Ice

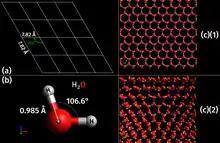
The three-dimensional crystal structure of HO ice I (c) is composed of bases of HO ice molecules (b) located on lattice points within the two-dimensional hexagonal space lattice (a).

Ice possesses a regular crystalline structure based on the molecule of water, which consists of a single oxygen atom covalently bonded to two hydrogen atoms, or H–O–H. However, many of the physical properties of water and ice are controlled by the formation of hydrogen bonds between adjacent oxygen and hydrogen atoms; while it is a weak bond, it is nonetheless critical in controlling the structure of both water and ice.